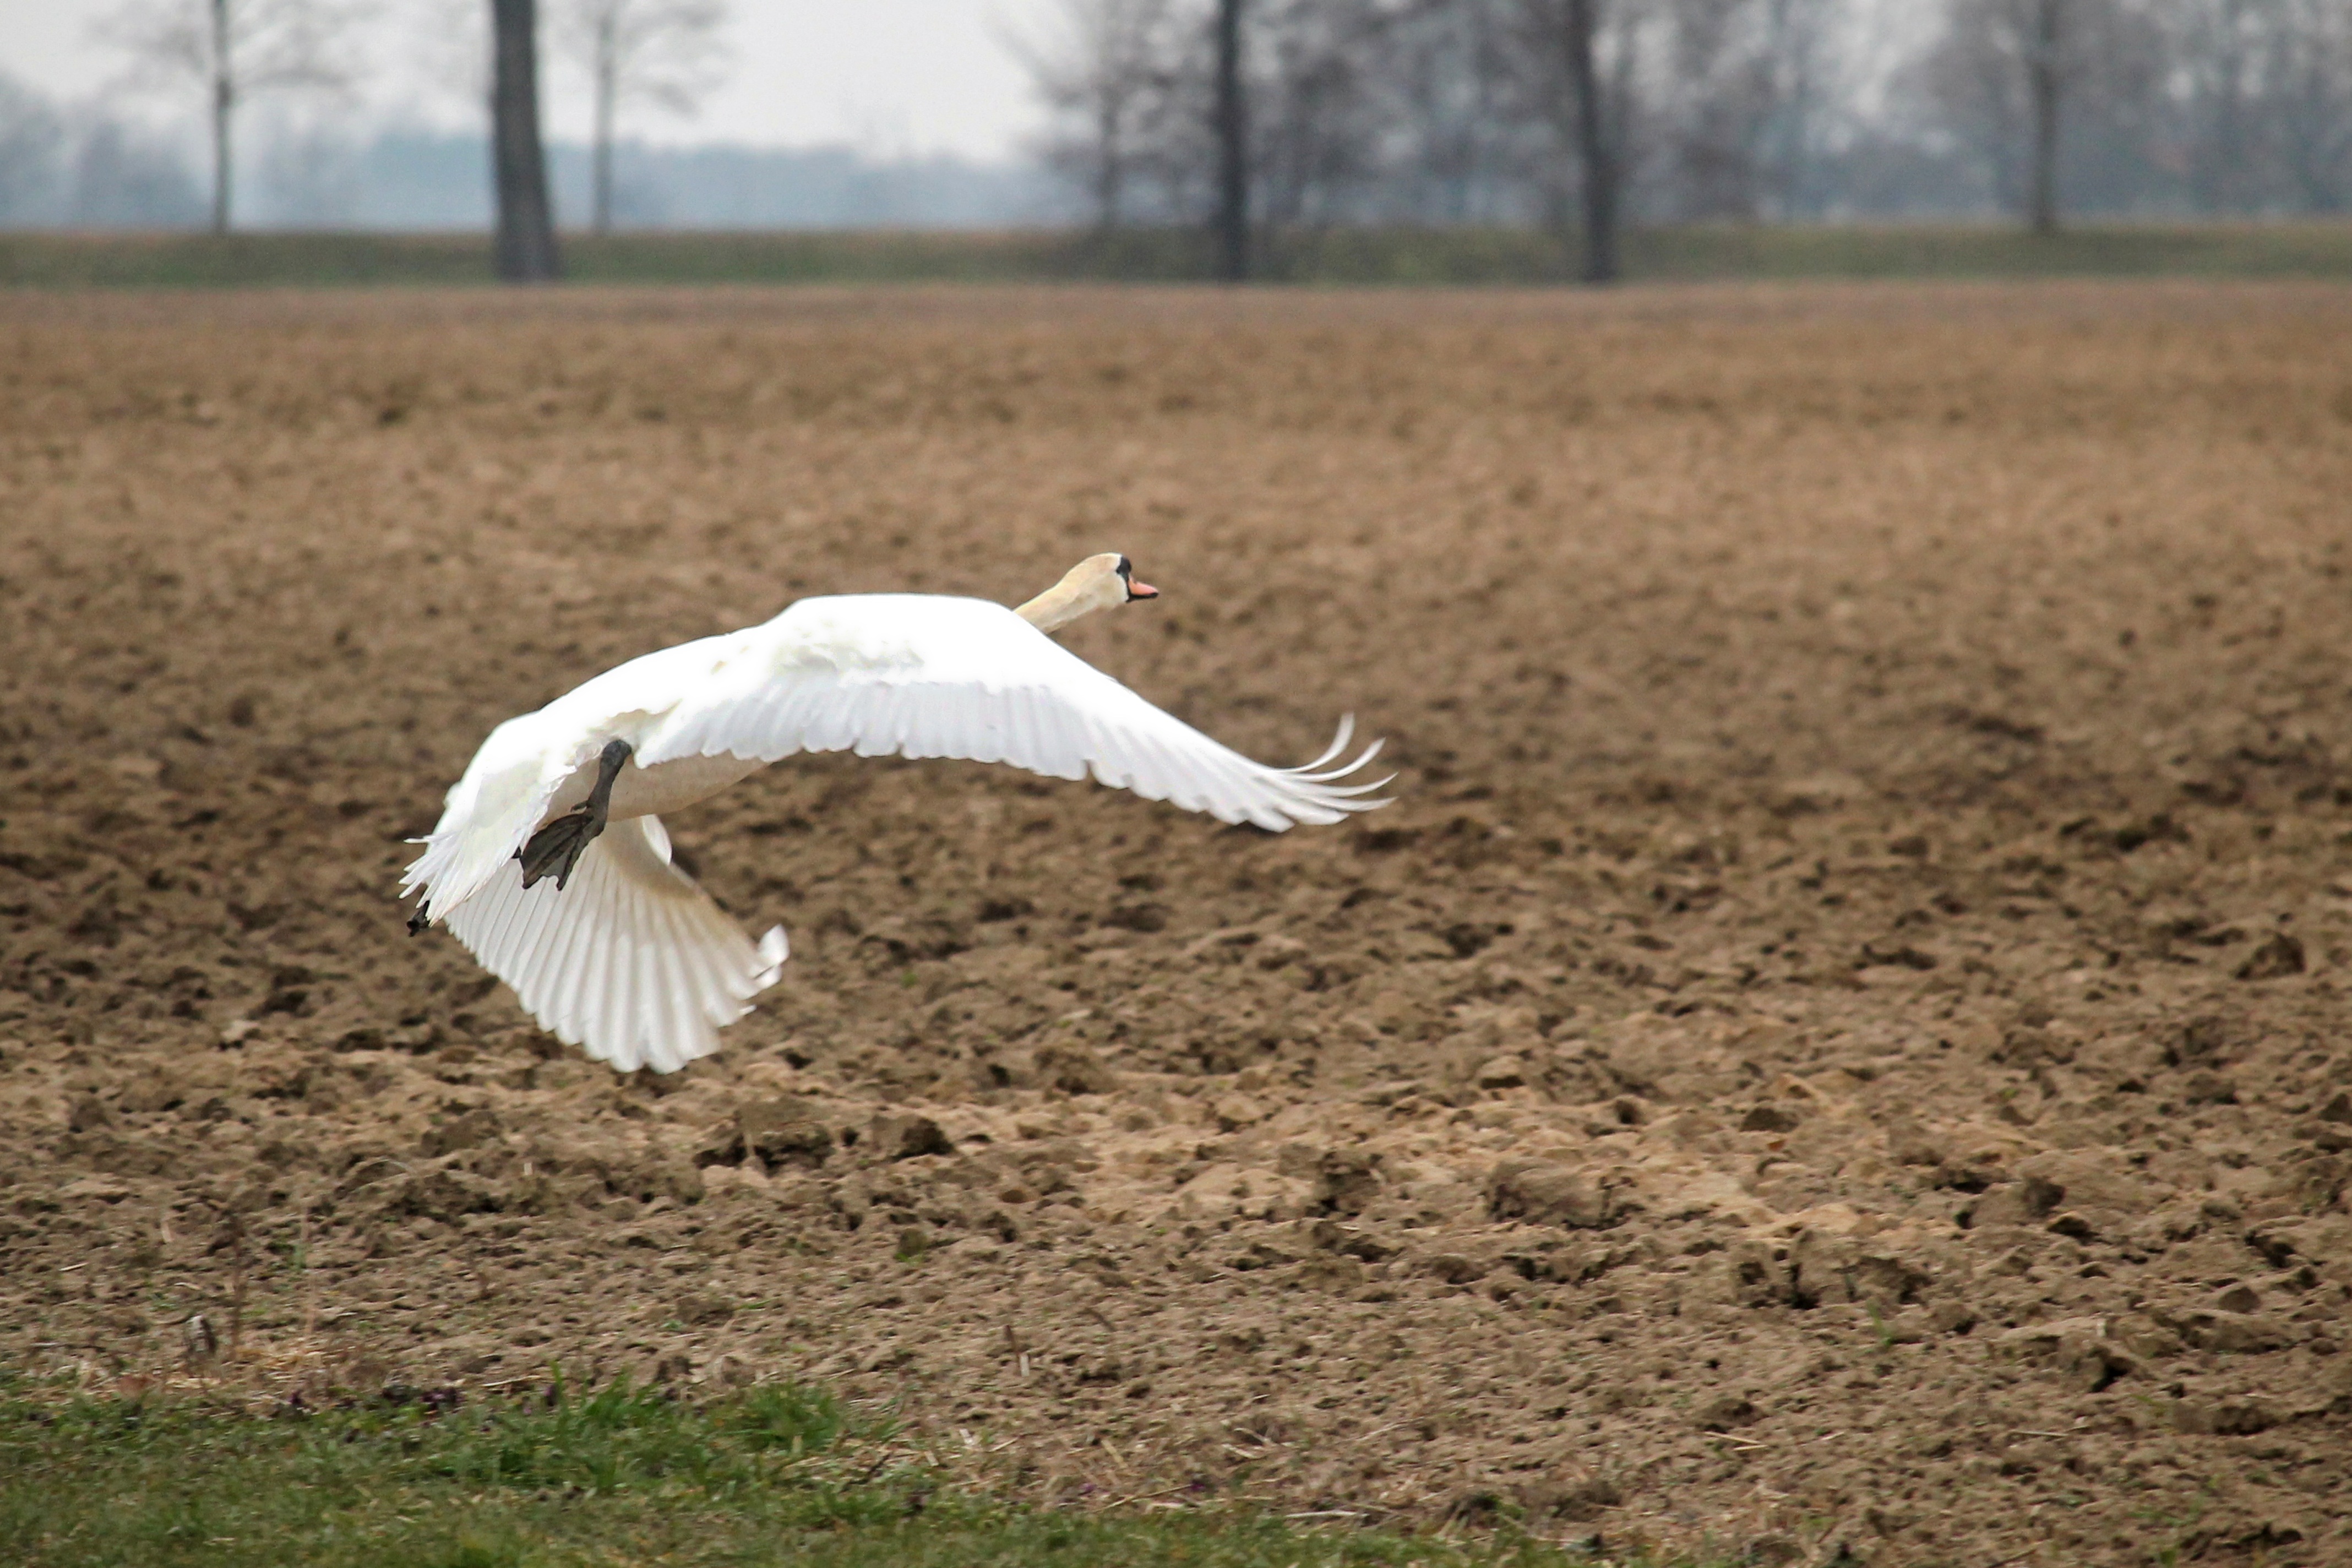
nature, bird, wing, field, soil, swing, swan, departure, goose, waterfowl, water bird, ducks geese and swans